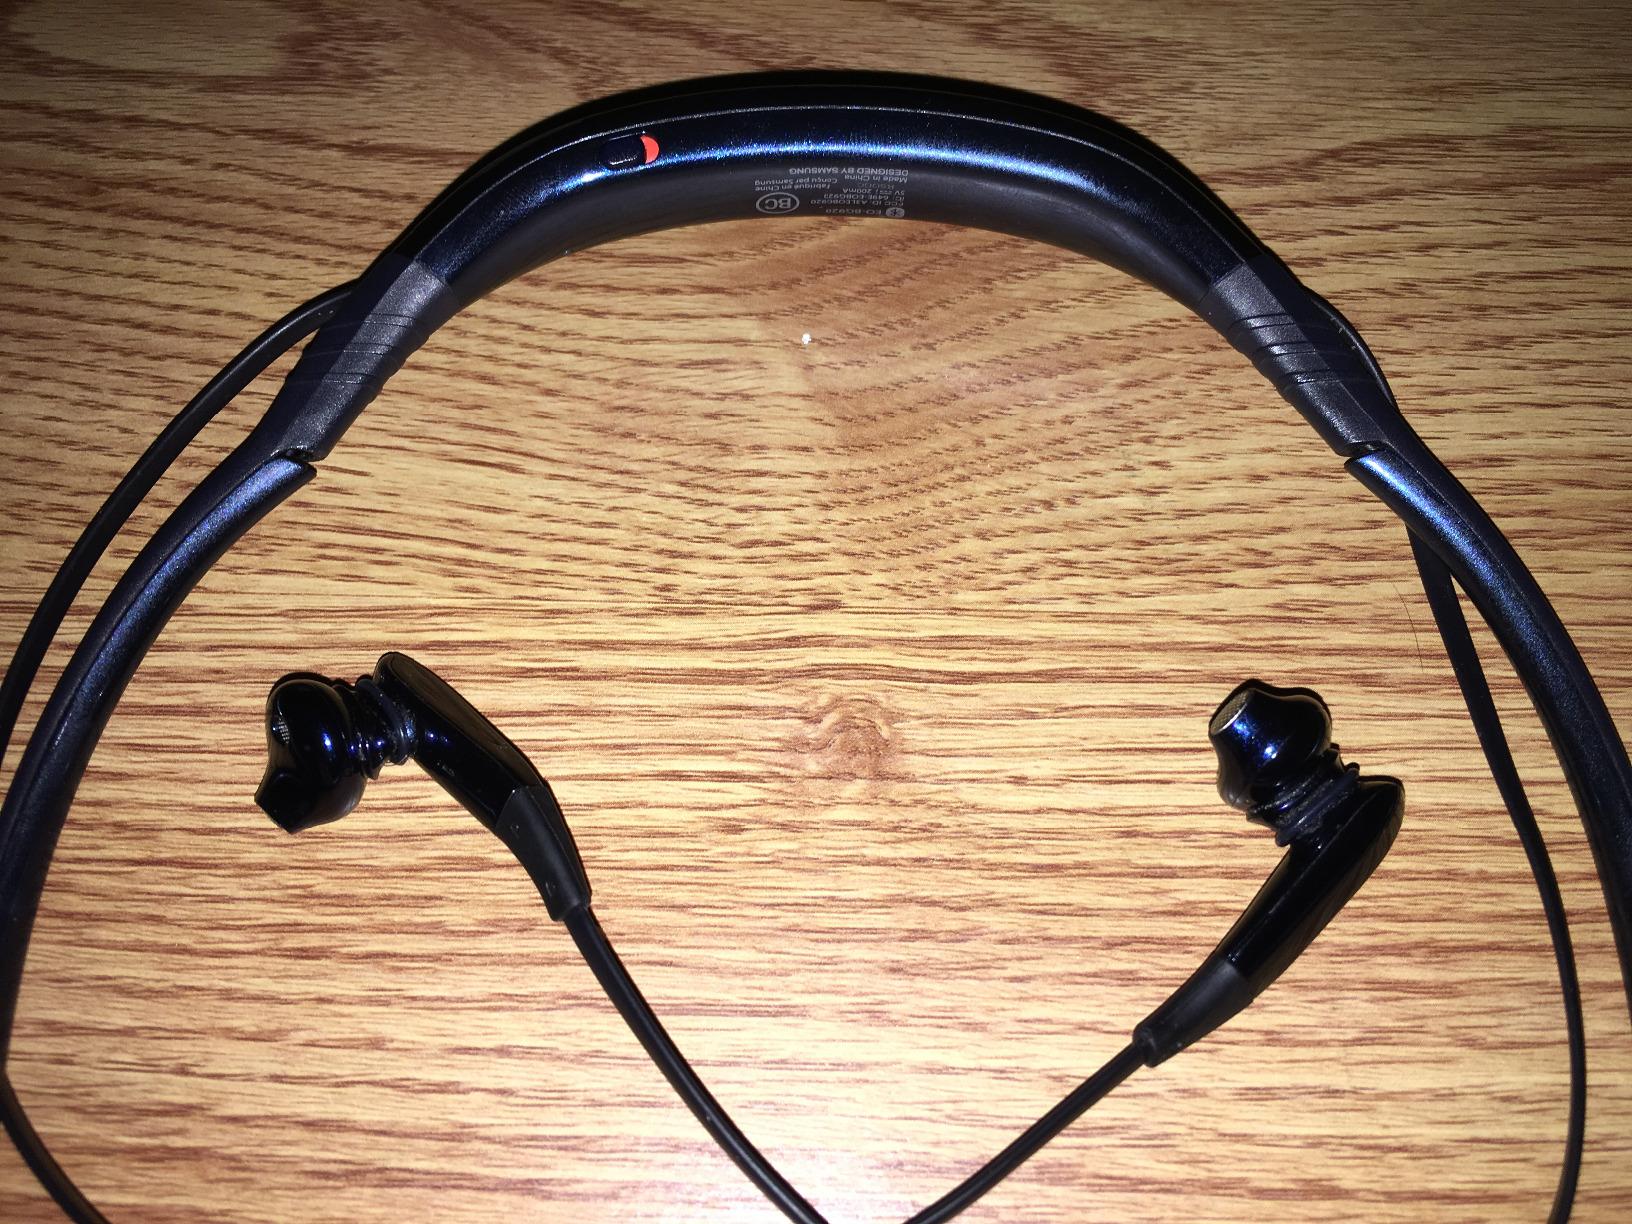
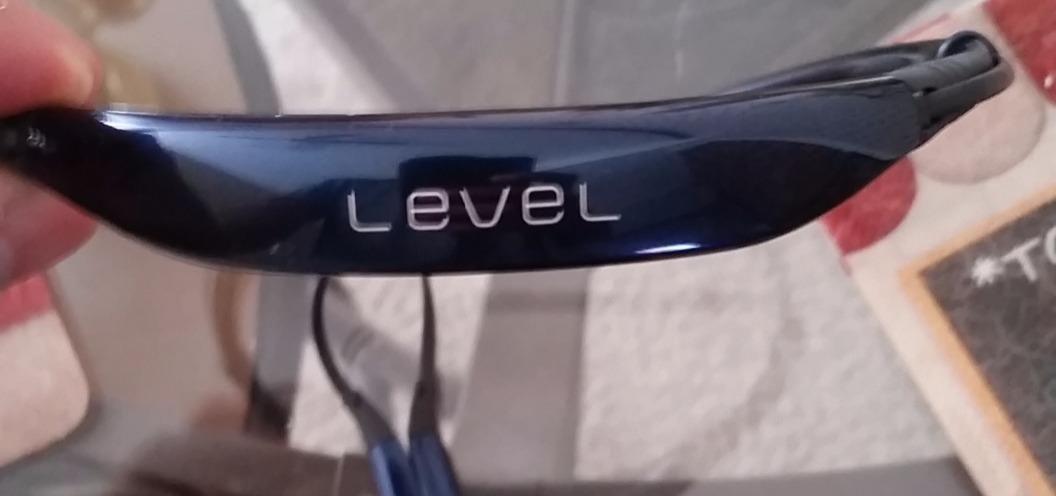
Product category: headphones
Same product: yes